Sierra Pacific Industries

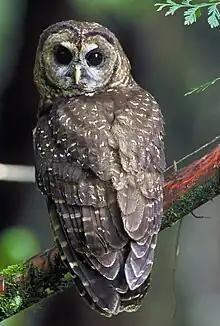
Northern Spotted Owl

Logging in the Sierra Nevada arose from the desire for economic growth throughout California. The California Gold Rush created a high demand for timber in housing construction, mining procedures, and building railroads. In the early days, forest harvesting was unregulated, and within the first 20 years after the gold rush, a third of the timber in the Sierra Nevada was logged. The overall economic impact of the forest industry in California in the 21st century is fairly modest. California forests produce about 350 million board feet of wood products annually. These products include $100 million in market value for saw timber and $40 million in market value for electricity produced from biomass. , logging provides jobs for about 2,000 private sector workers in California. For comparison, thirty-three million people visit National Forests in California for recreation annually, generating 38,000 outdoor recreation-related jobs.